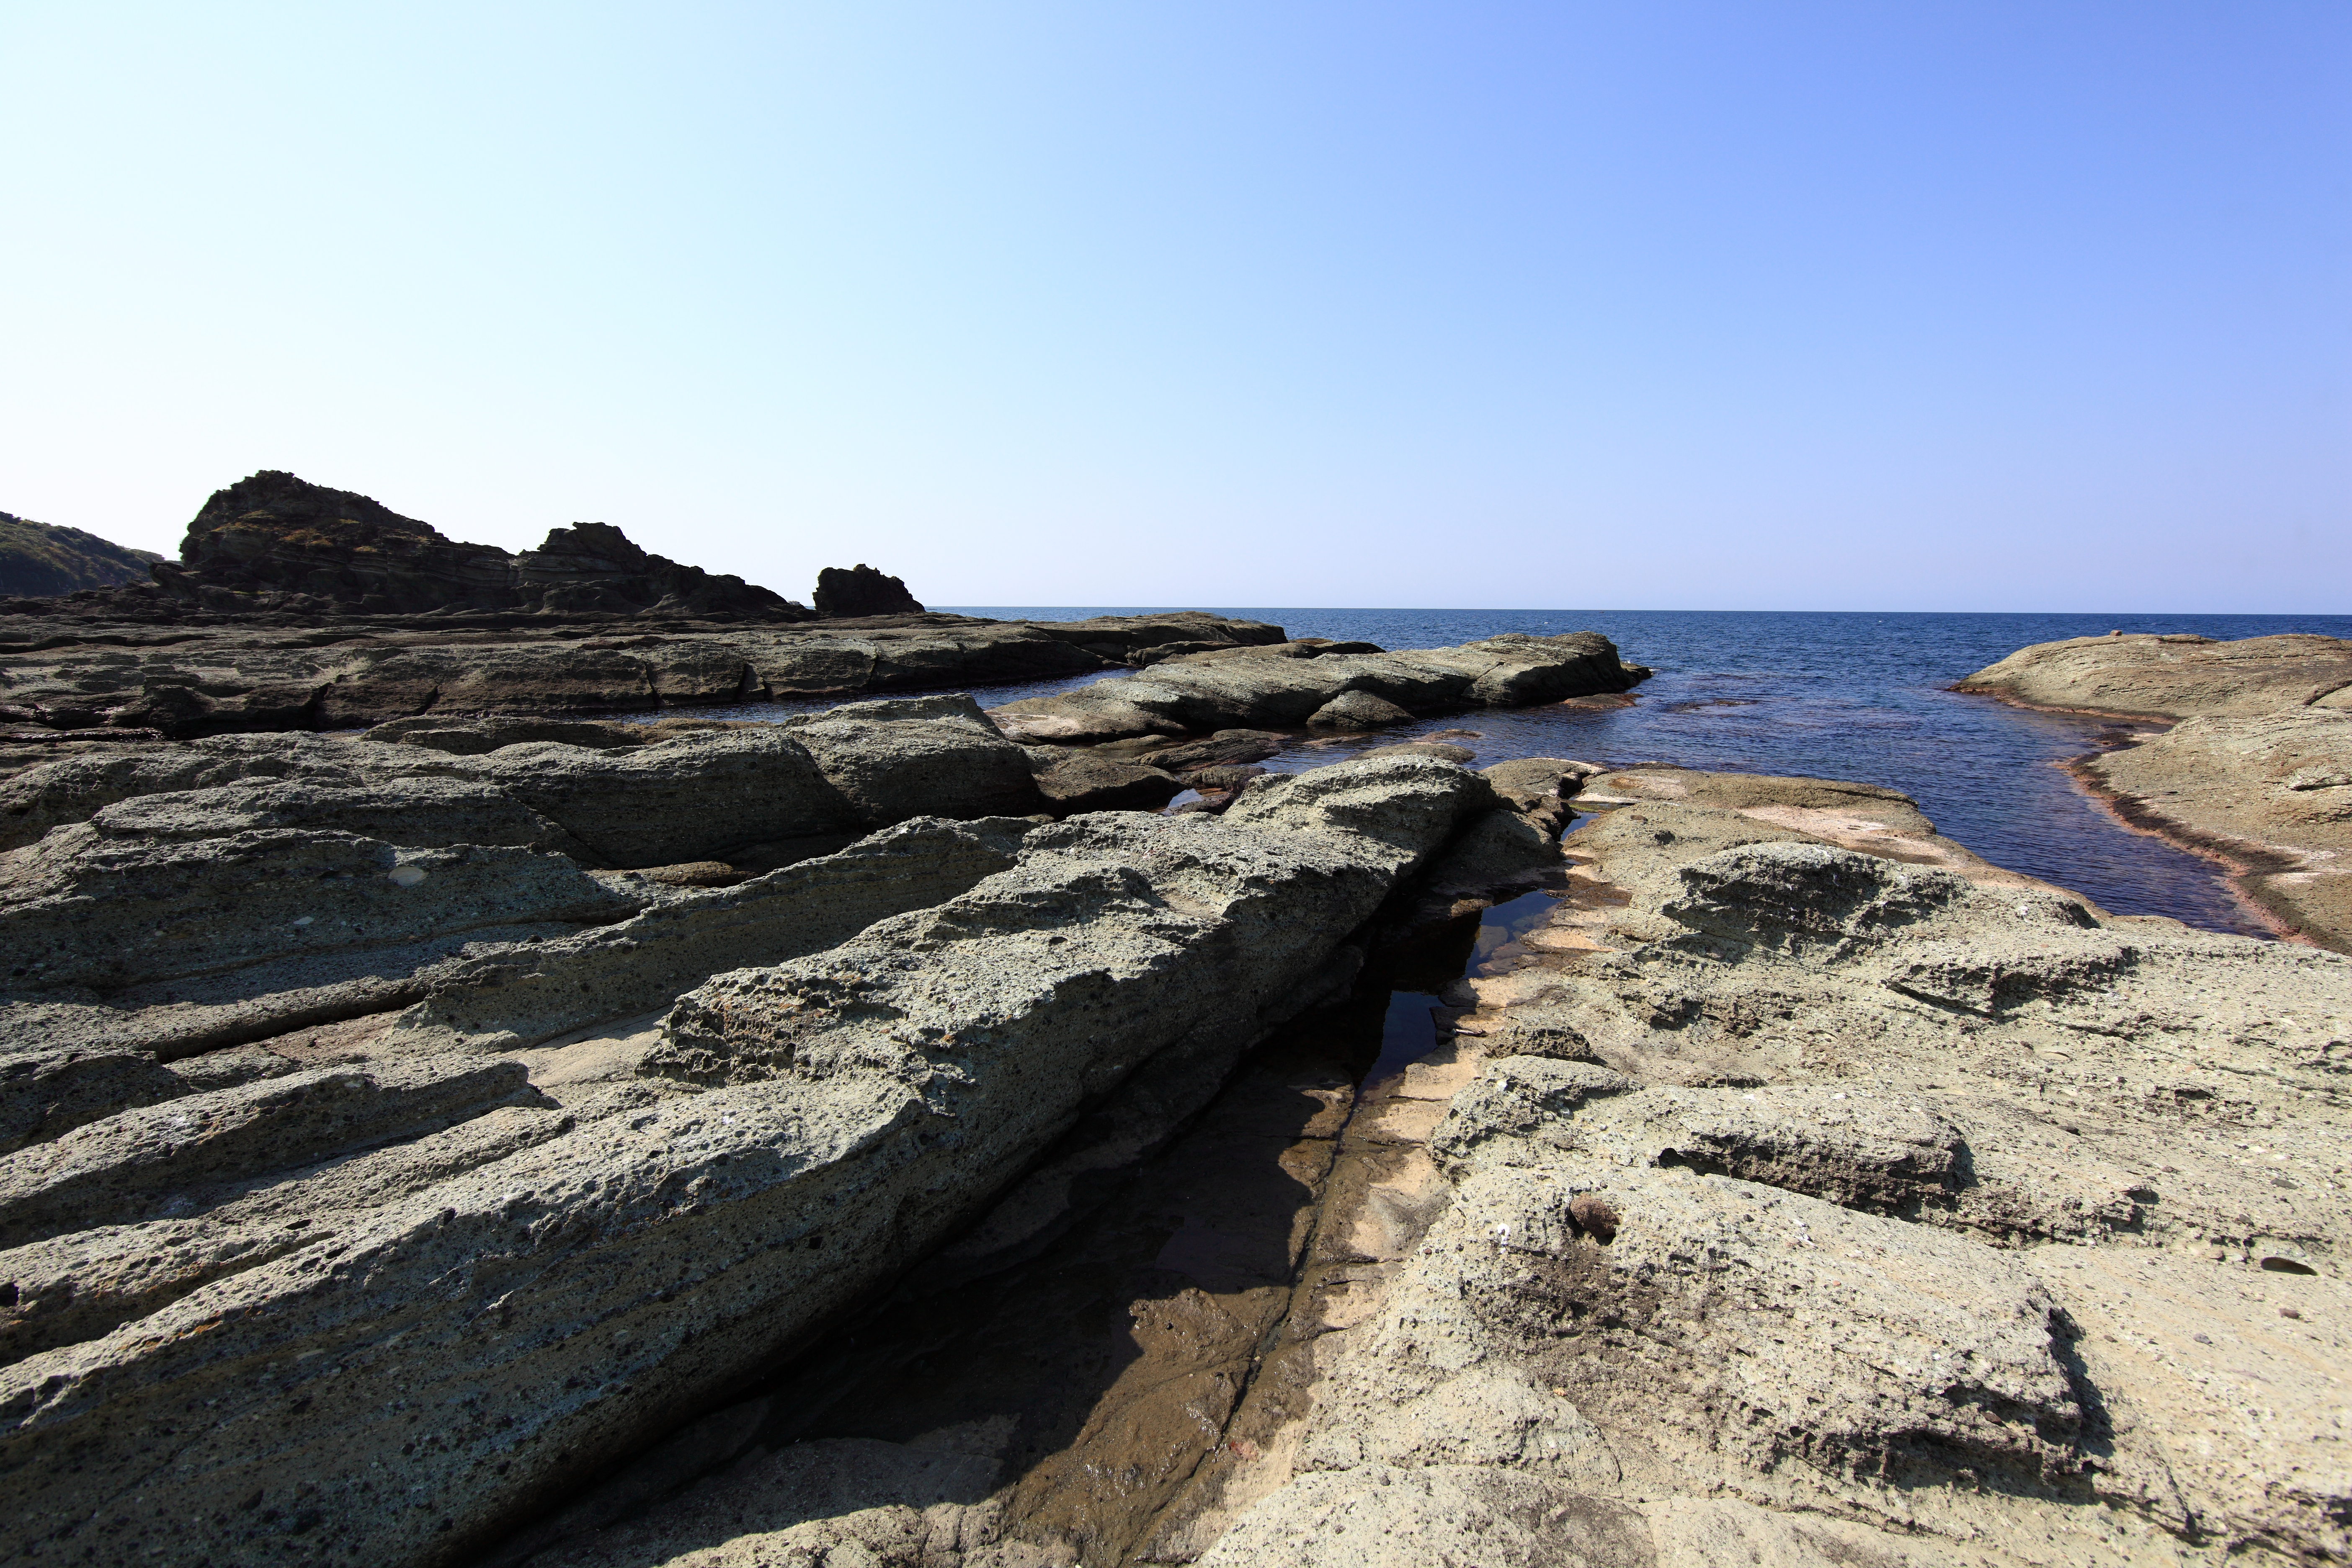
beach, sea, coast, sand, rock, ocean, shore, wave, formation, cliff, cove, high, bay, terrain, material, geology, badlands, 5d, hires, markii, hi, res, resolution, senjojiki, aomori, cape, wadi